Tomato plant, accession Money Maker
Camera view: bottom (45 deg); turntable rotation: 0 degrees
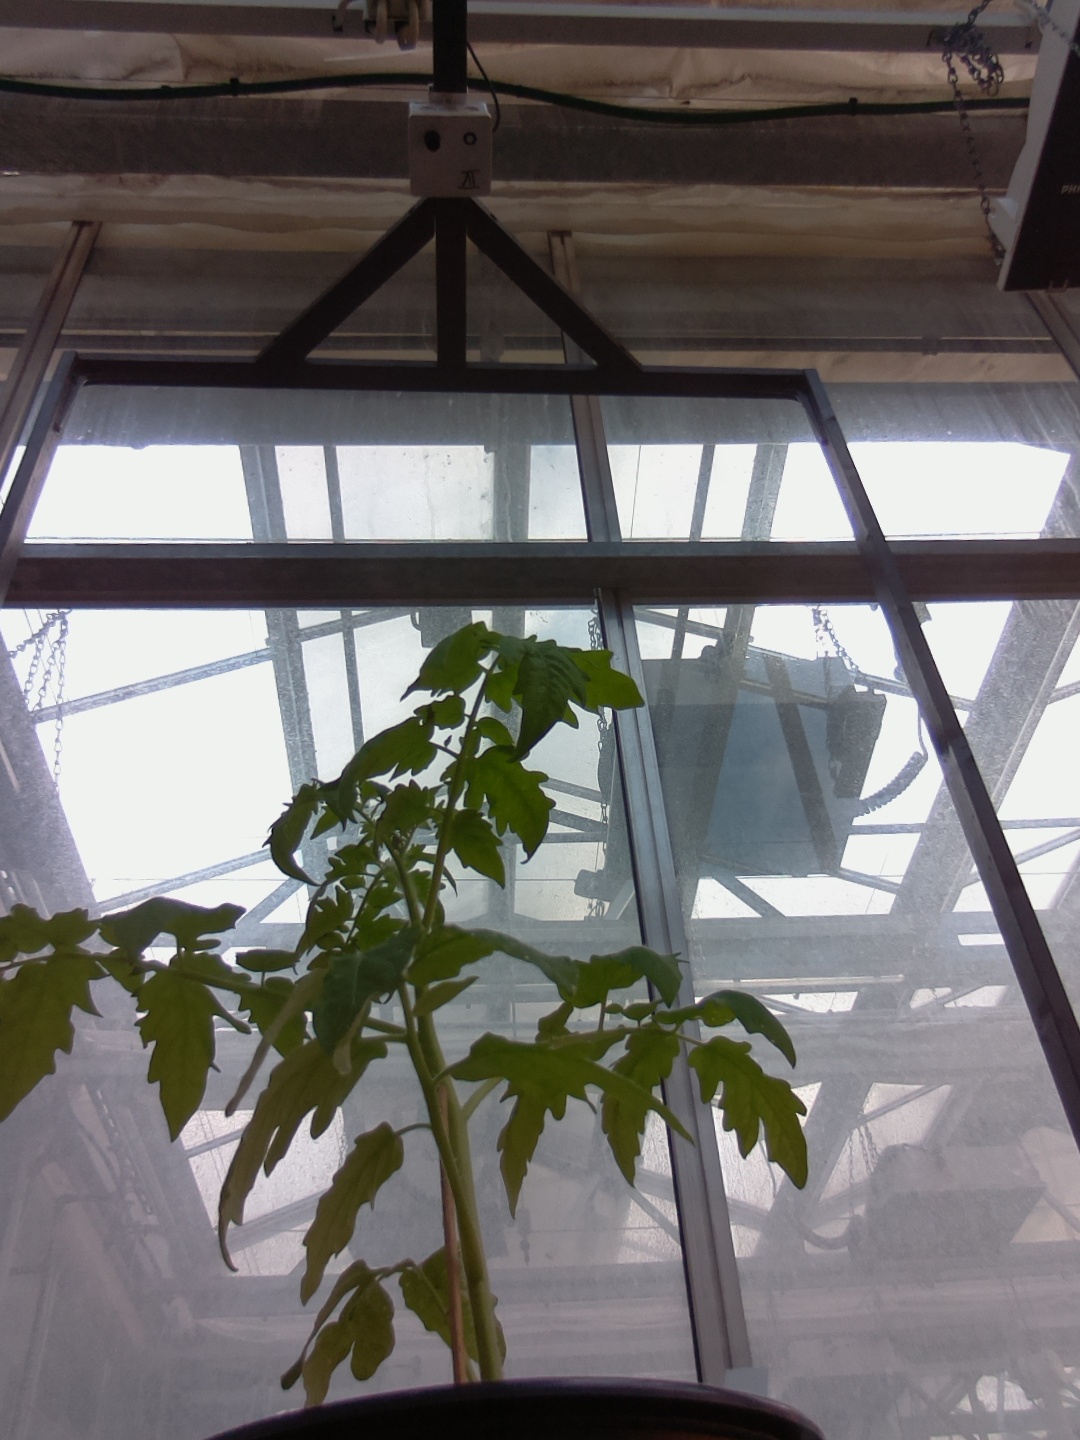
BBCH growth stage 13: 6 of true leaves visible